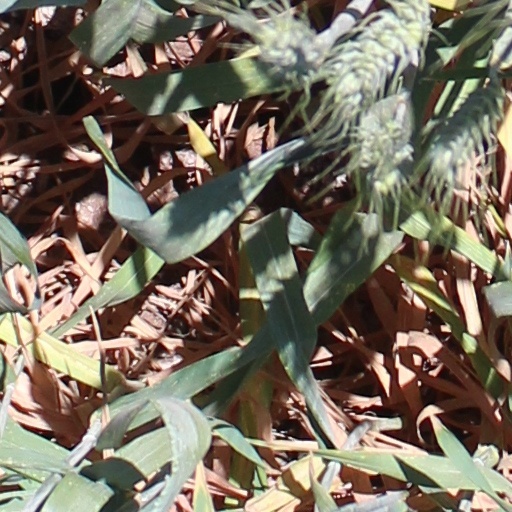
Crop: wheat